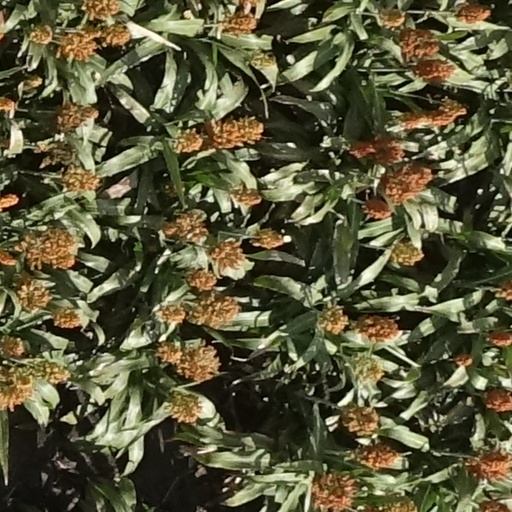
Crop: sorghum